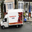
Label: truck